CelcomDigi

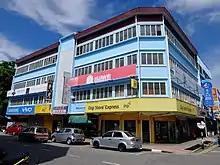
DiGi shop in Muar, Johor

CelcomDigi operates 2G EDGE, 4G LTE, 4G LTE-A networks and share the 5G NR network with DNB.